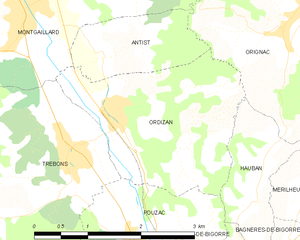
Carte des communes françaises
Ordizan est une commune française située dans le département des Hautes-Pyrénées, en région Occitanie.